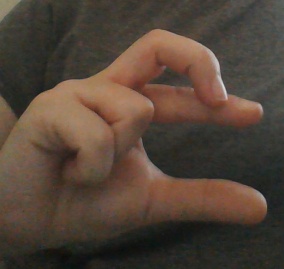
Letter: thal